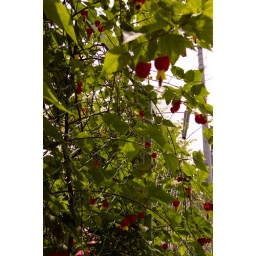
Little red flowers in Imai-cho.